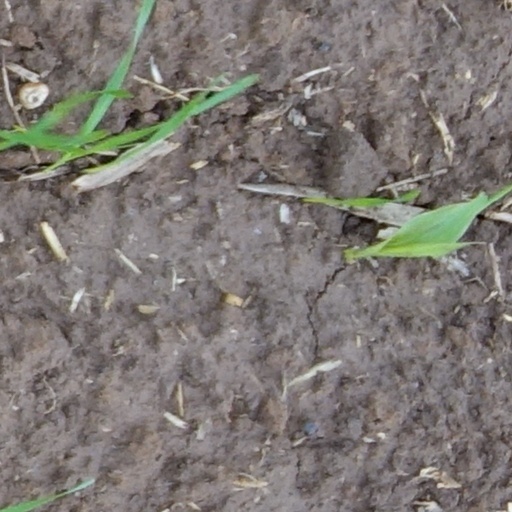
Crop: wheat